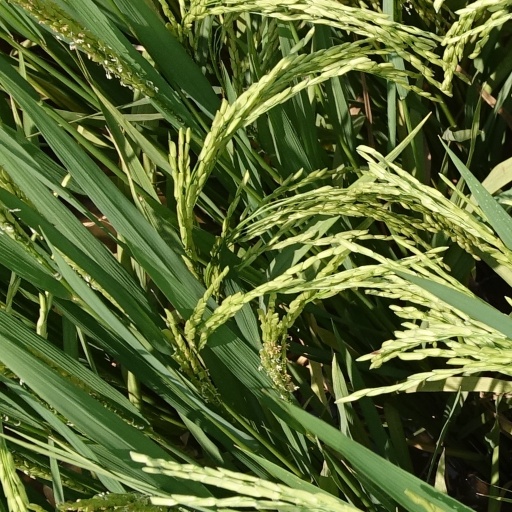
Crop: rice